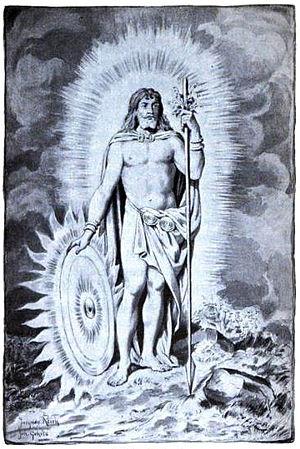
Dans la mythologie nordique, Baldr est le dieu Ase de la lumière, la beauté, la jeunesse et l'amour. Il est le fils d'Odin et de Frigg. Son épouse est Nanna, et leur fils Forseti. Son domaine est Breidablik, qui est dans les cieux, dans une contrée d'où le mal est banni. Par jalousie, le dieu Loki cause sa mort. Baldr est alors envoyé dans le monde des morts et Loki est puni pour ses méfaits, car il empêche Baldr de revenir de Hel, précipitant l'arrivée de la bataille prophétique du Ragnarök où la majorité des dieux périront. Néanmoins Baldr en sera épargné et avec quelques autres survivants il prendra part au renouveau.